Queensland Railways 2400 class

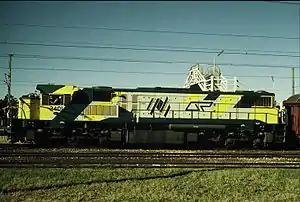
2401 in Bicentennial livery in 1987

The 2400 class was a class of diesel locomotives built by Clyde Engineering, Eagle Farm for Queensland Railways in 1977-1978.